FC Porto in international football

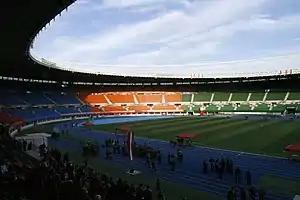
Ernst-Happel-Stadion, formerly known as Praterstadion, staged the 1987 European Cup Final won 2–1 by Porto against Bayern Munich.

Victory in the 1984 Portuguese Cup final ensured Porto's return to the Cup Winners' Cup in 1984–85, but they were surprisingly knocked out in the first round by Welsh Cup runners-up Wrexham. In January 1985, having left his job because of health problems, Pedroto died; he was succeeded by his apprentice Artur Jorge. Porto won the 1984–85 Primeira Liga and qualified for the 1985–86 European Cup, where they first beat an Ajax side guided by Johan Cruyff and featuring Ronald Koeman, Frank Rijkaard and Marco van Basten. Porto then faced Barcelona in the second round; after a 2–0 loss at Camp Nou, Juary scored all three goals of Porto's 3–1 win, which was insufficient to avoid elimination on the away goals rule.